Mithuben Petit

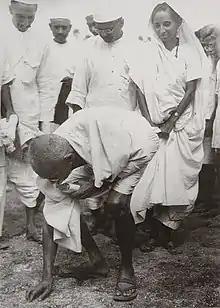
Mahatma Gandhi at Dandi 6 April 1930. Behind him is his second son Manilal Gandhi and Mithuben Petit.

Mithuben Hormusji Petit (11 April 1892 – 16 July 1973) was an Indian independence activist who participated in Mahatma Gandhi's Dandi March. A pioneer female independence activist, she was the Secretary of the Rashtriya Stree Sabha, a women's movement founded on Gandhian ideals. She became a recipient of India’s fourth highest-civilian honour, Padma Shri in 1961, for her social work.